Grand Canyon Park Operations Building

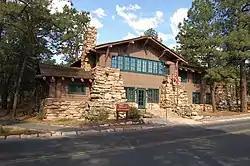

The Grand Canyon Park Operations Building was built in 1929 on the South Rim of the Grand Canyon in Grand Canyon National Park. It is significant as an example of a National Park Service building designed to blend harmoniously with the natural surroundings, in the National Park Service Rustic style. The Operations Building was designed to replace the Superintendent's Residence as the park headquarters. It was in turn replaced by a newer building in 1967, and presently functions as the headquarters for park law enforcement. The building was designed by the National Park Service Landscape Division under the direction of Thomas Chalmers Vint, and has been designated a National Historic Landmark for its design significance.